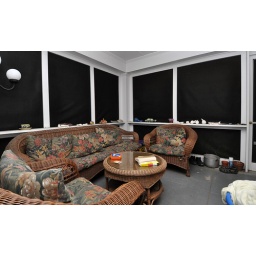
Our screen porch, at night. This is my favorite place in the house from May through September.